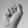
ASL letter: S